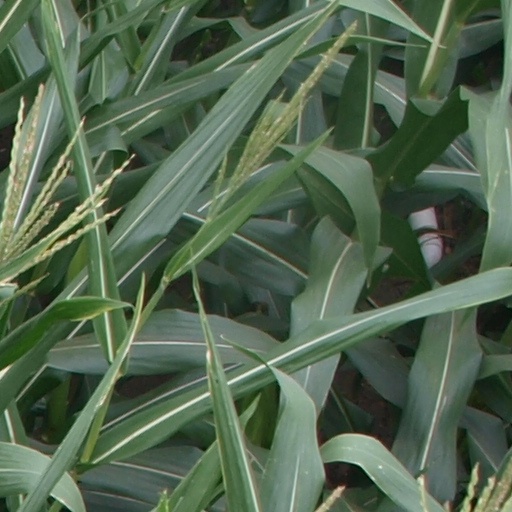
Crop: maize; corn